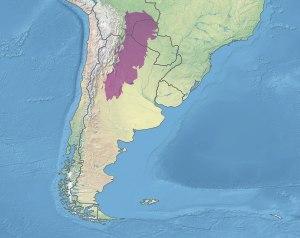
La province de Santiago del Estero est une province de l'Argentine, située dans la région du Gran Chaco, dans le centre-nord du pays. Sa capitale est la ville de Santiago del Estero. En 2010 la population recensée se montait à 896 461 habitants. En 2018 sa population était estimée à 958 000 habitants.